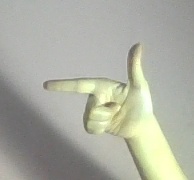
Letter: yaa